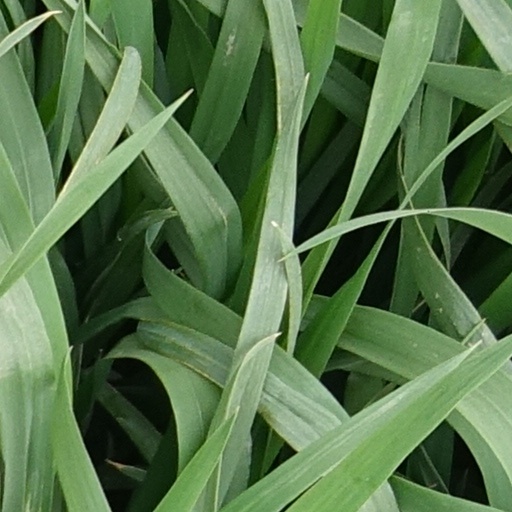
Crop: wheat